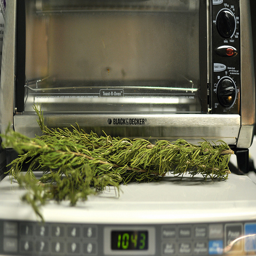
An herb that is in front of a toaster oven.
A vegetable in front of a toaster oven.
An evergreen sprig is sitting on top of an appliance.
A microwave is next to sage or some kind of spice.
This is a toaster with a green stem from a tree in front of it.